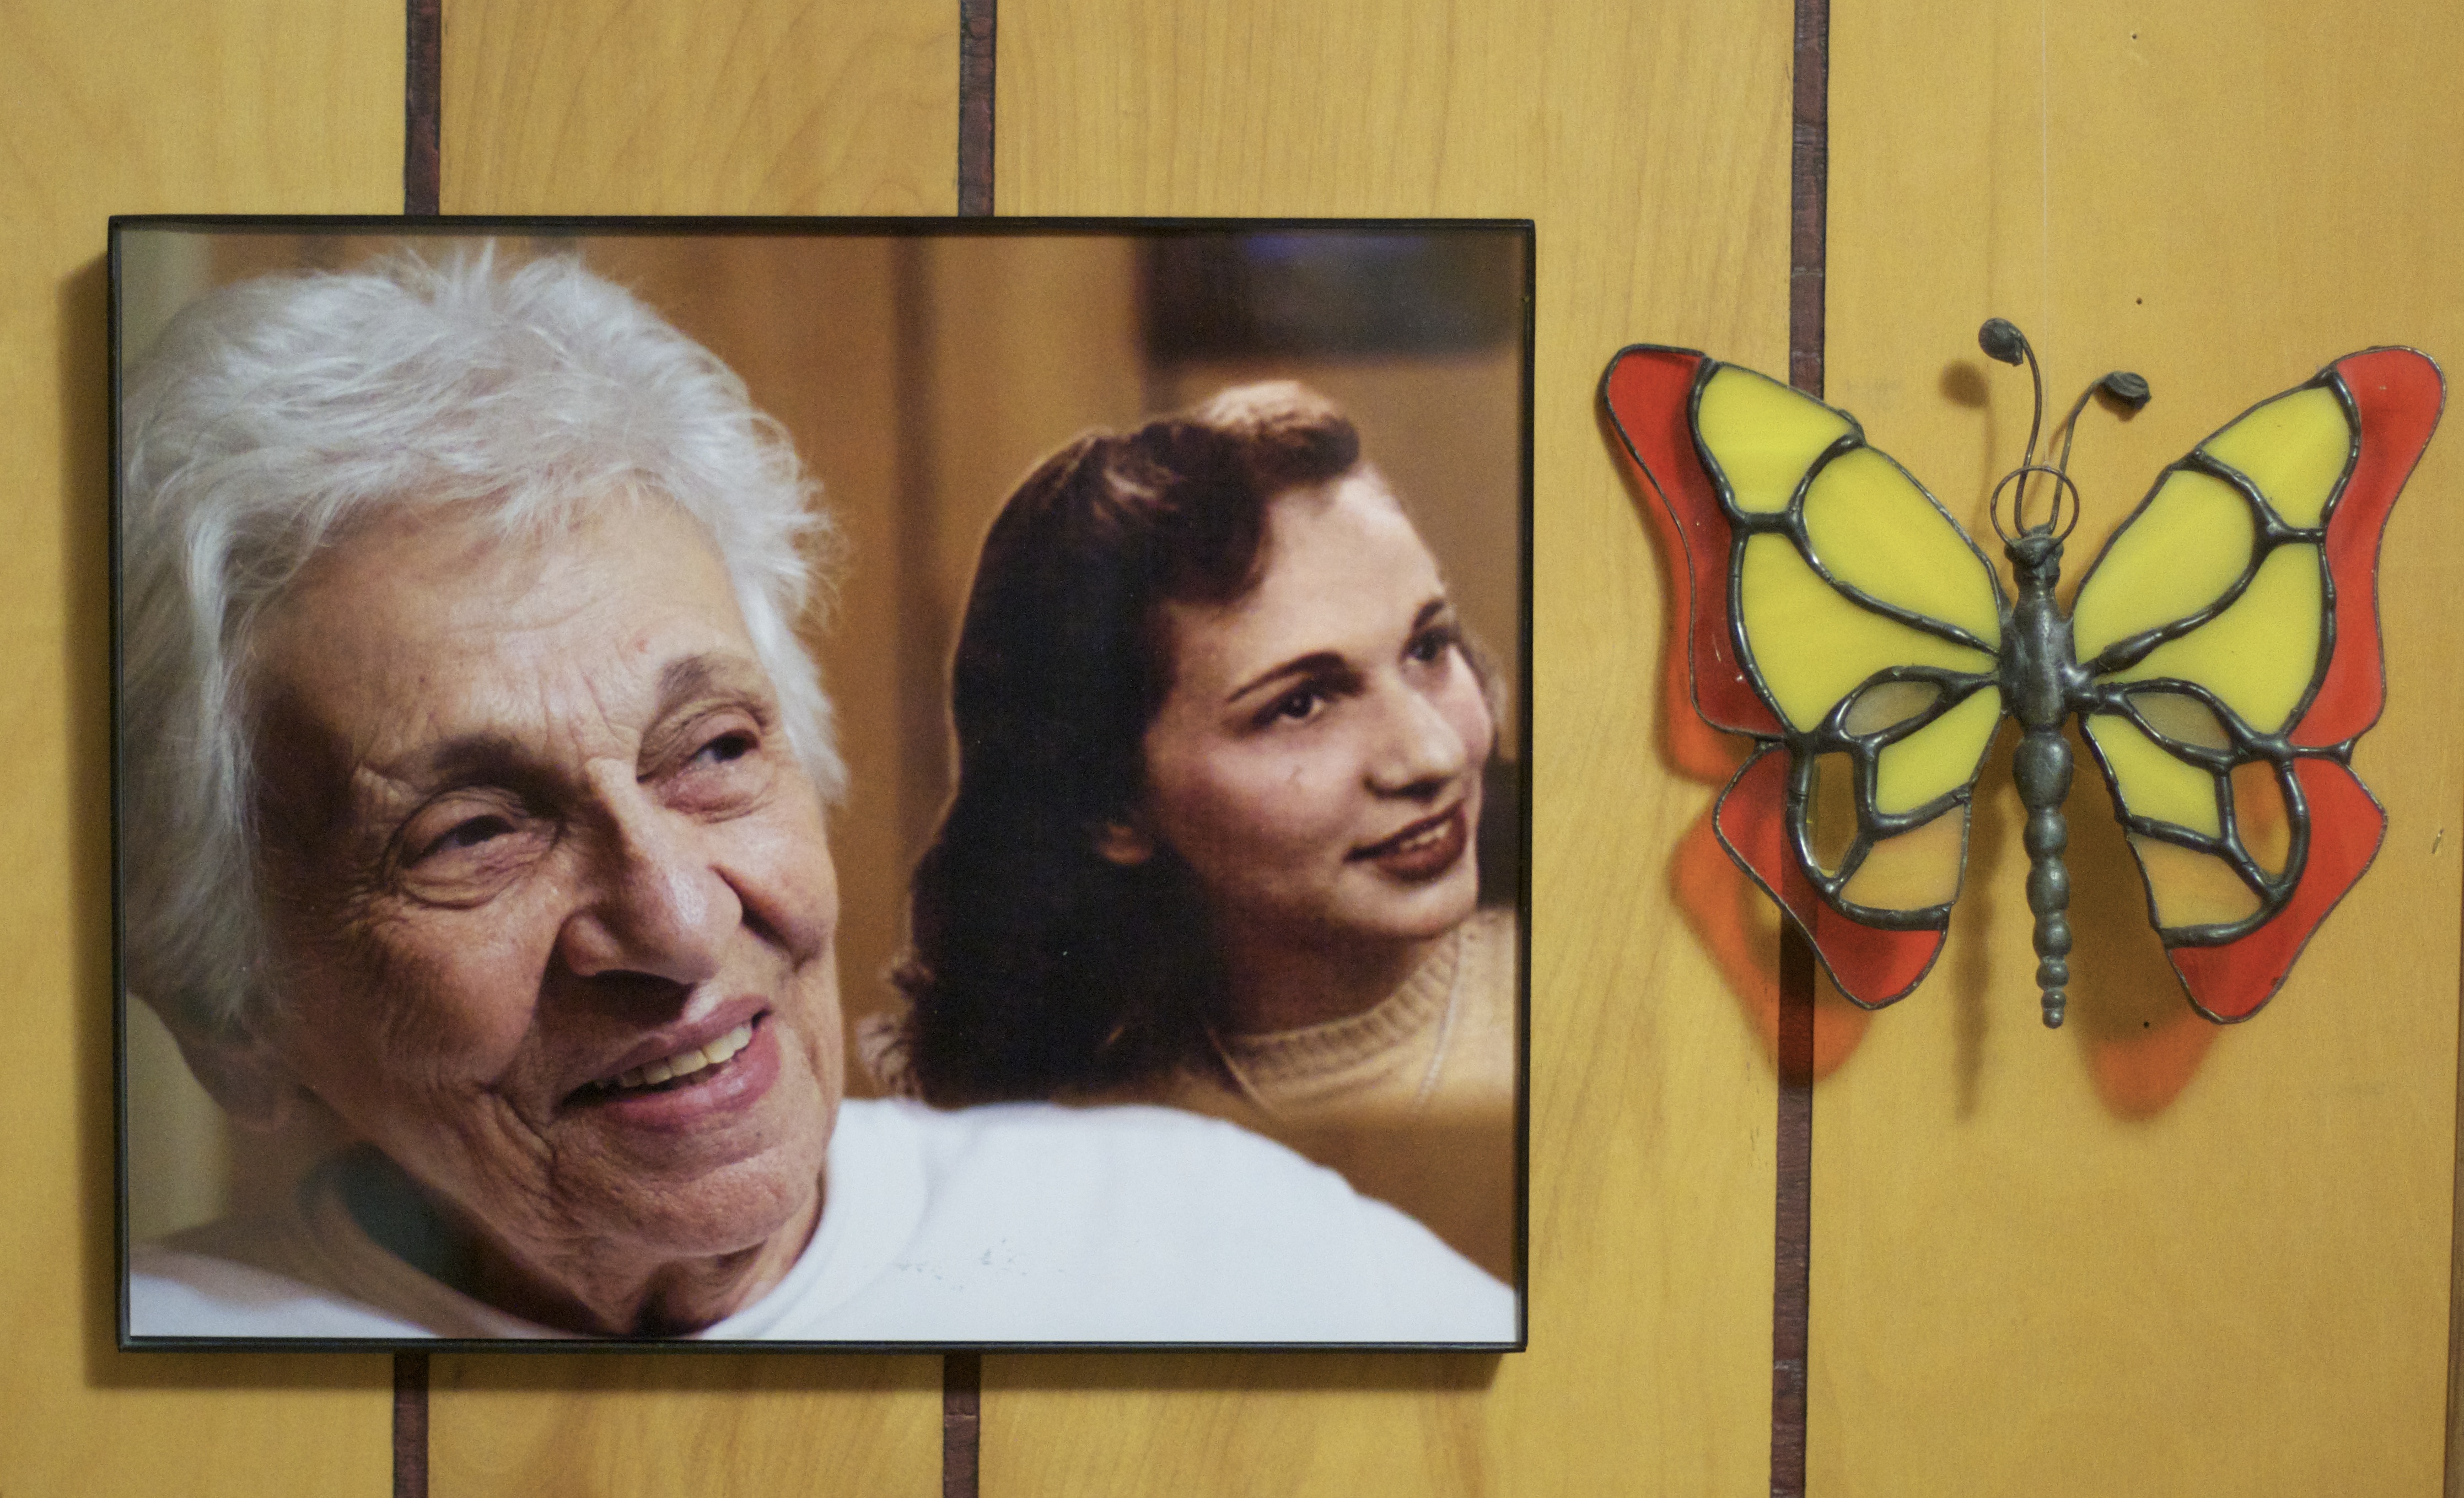
window, painting, mom, art, drawing, modern art